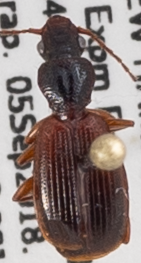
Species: Cymindis neglecta
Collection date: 2018-09-05
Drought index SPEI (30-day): -0.674
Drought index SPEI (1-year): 0.216
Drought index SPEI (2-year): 0.47